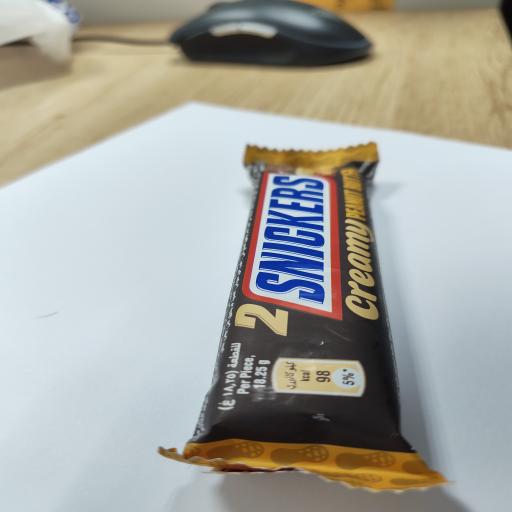
Label: plastics